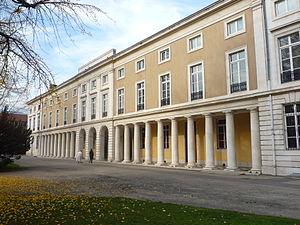
Muséum d'histoire naturelle (1855) -- Grenoble
La liste des musées de l'Isère présente les musées du département français de l'Isère.
Grenoble est une commune du sud-est de la France, située dans la région Auvergne-Rhône-Alpes, chef-lieu du département de l'Isère, ancienne capitale du Dauphiné.
Cet article recense les monuments historiques de Grenoble, en France.